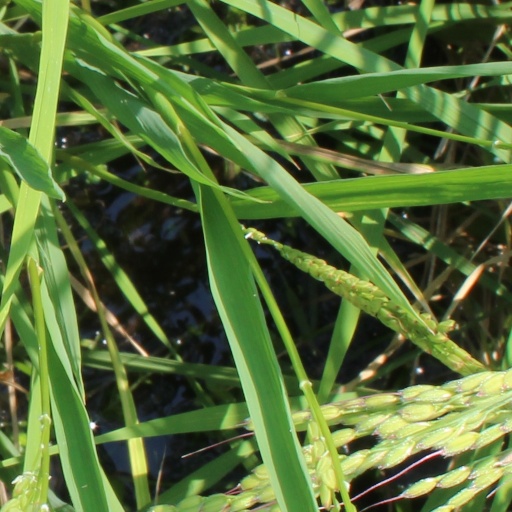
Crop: rice